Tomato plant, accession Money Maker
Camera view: horizontal (90 deg, fisheye); turntable rotation: 30 degrees
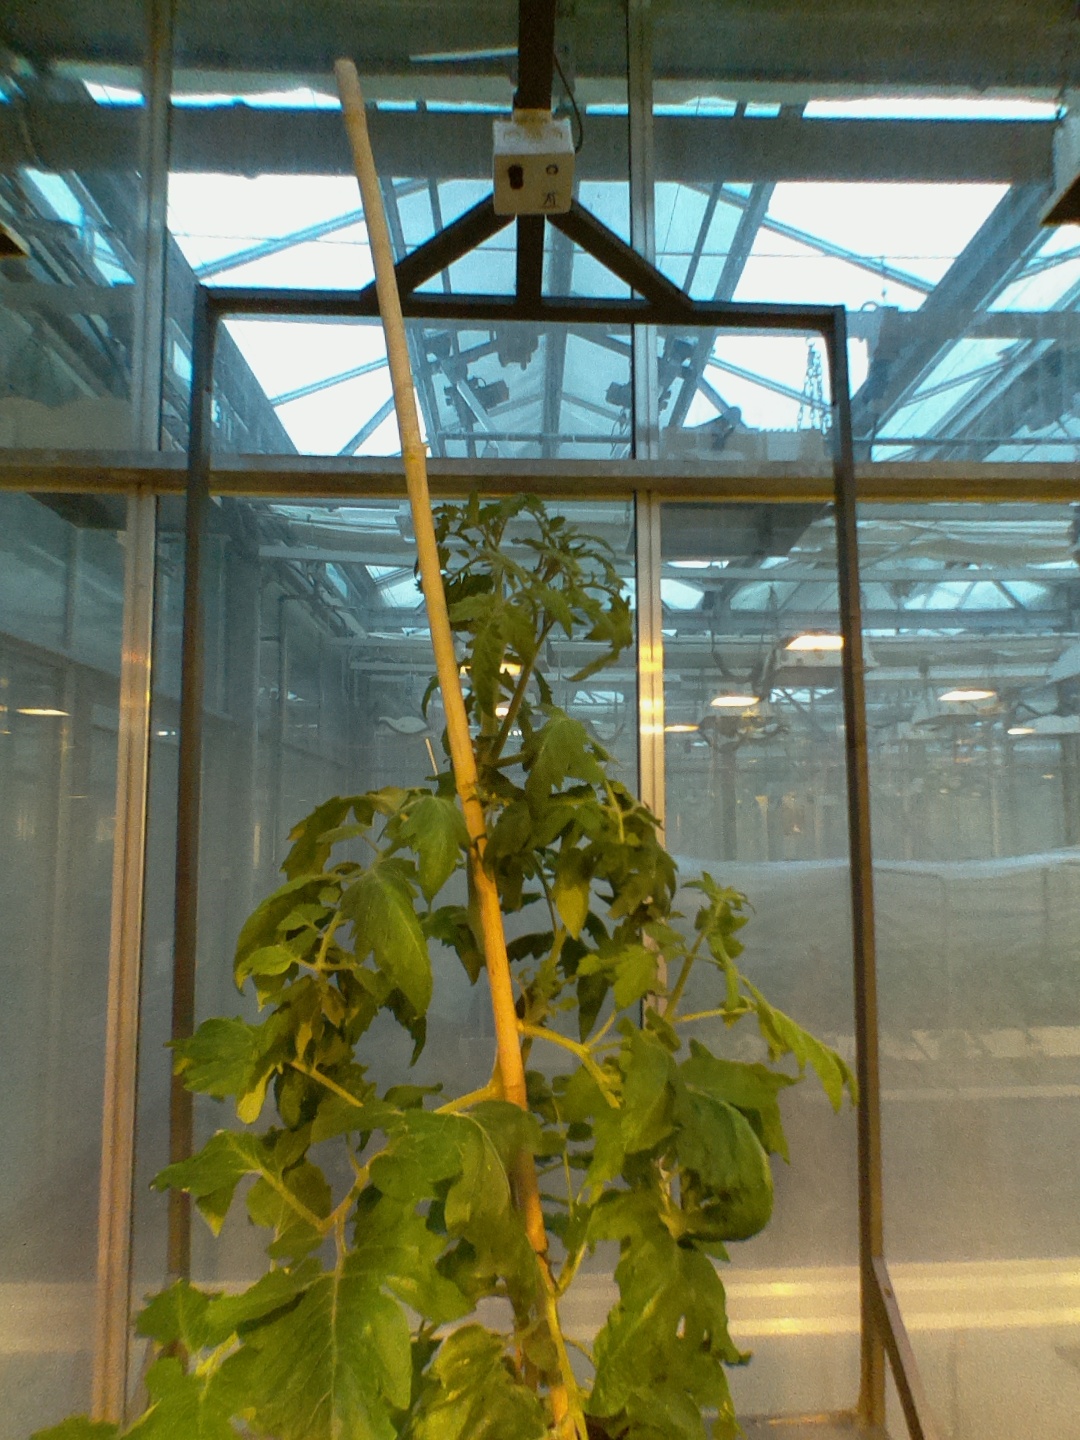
BBCH growth stage 60: First flowers open